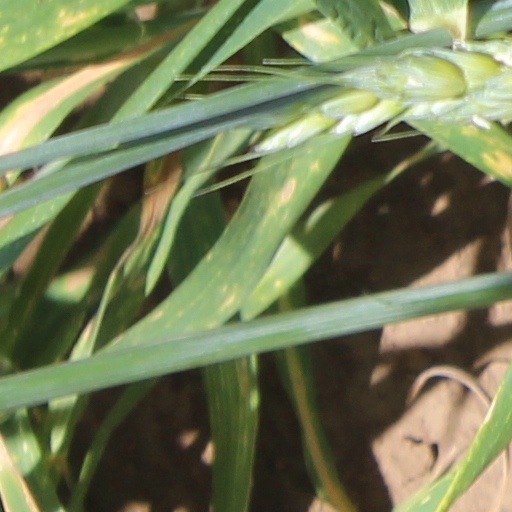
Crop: wheat